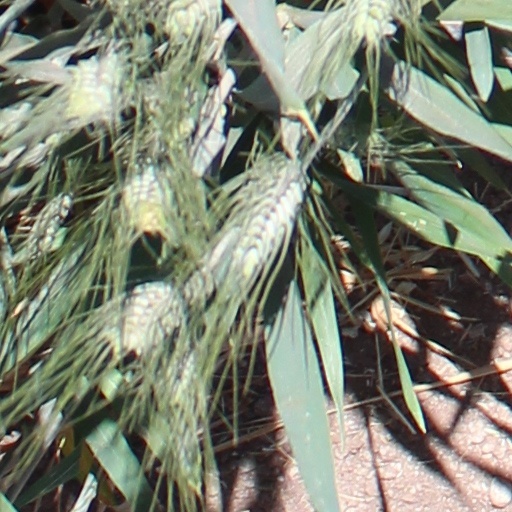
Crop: wheat